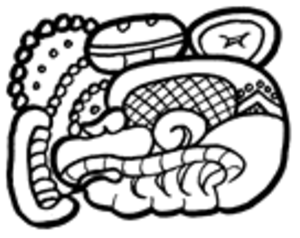
Calakmul est le nom moderne de l'une des plus anciennes et des plus puissantes cités mayas découvertes dans les basses terres. Elle est située sur les 7 200 km² de la réserve de biosphère de Calakmul dans l’État mexicain de Campeche, au fond de la jungle de la grande région du bassin du Petén, au centre de la péninsule du Yucatán, à 35 km au nord de la frontière du Guatemala. Dans les temps anciens le cœur de la ville était connu sous le nom d’Ox Te' tuun. Cette puissante cité maya fut habitée pendant plus d'un millénaire, avant d’être engloutie par la jungle après son abandon.
L’écriture maya est un système d'écriture logosyllabique, c'est-à-dire à la fois logographique et syllabographique, servant à retranscrire l'ensemble des langues mayas. L'écriture était l'apanage d'une caste de scribes « Ah Tz'iib » faisant partie de la haute société. Seules deux autres castes dirigeantes y avaient accès « les prêtres » et « les chefs ». Elle était inaccessible au reste de la population.